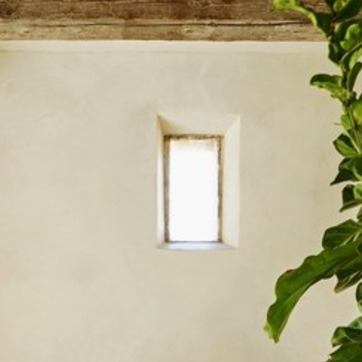
Material: glass